Curtis Axel

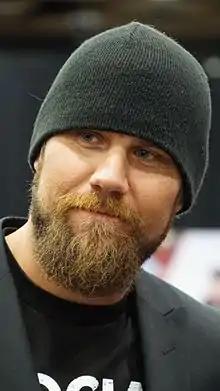
Hennig in 2016

Joseph Curtis Hennig (born October 1, 1979) is an American professional wrestler. He is best known for his time in WWE, where he performed under the ring name Curtis Axel.